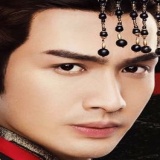
diễn viên Trương Bân Bân